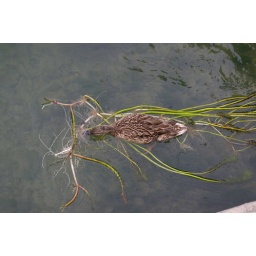
Malard eating grass in the river 1